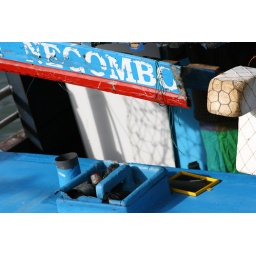
A colorful fishing boat in the harbour of Negombo